Cheers

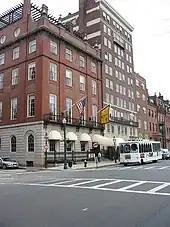
The Cheers Beacon Hill, formerly the Bull & Finch Pub, in Boston in 2005

Some believe that the show is a rehashing of Boston's ABC affiliate WCVB's locally produced 1979 sitcom "Park Street Under" featuring Steve Sweeney and American Repertory Theater founder Karen MacDonald. Three men developed and created the "Cheers" television series: Glen and Les Charles ("Glen and Les") and James Burrows, who identified themselves as "two Mormons and a Jew." They aimed at "creating a show around a Spencer Tracy-Katharine Hepburn-type relationship" between their two main characters, Sam and Diane. Malone represents the average man, while Chambers represents class and sophistication. The show revolves around characters in a bar under "humorous adult themes" and "situations".